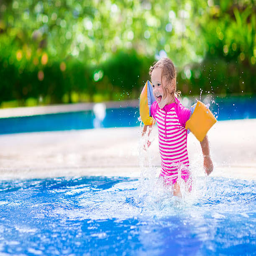
little girl playing in a pool